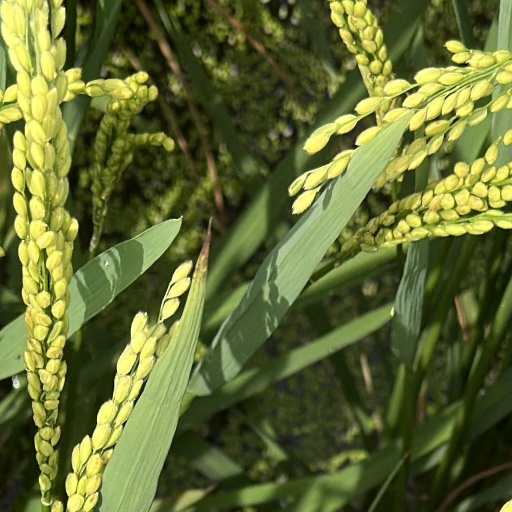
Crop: rice